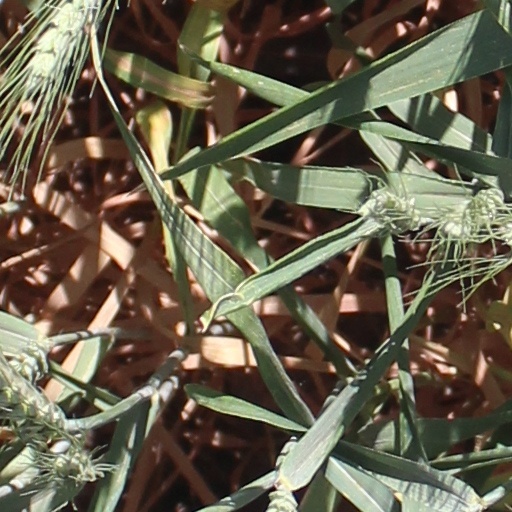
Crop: wheat